Lincoln Continental Mark VI

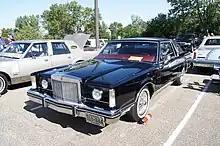
Continental Mark VI with optional touring lights (1982 Signature Series two-door)

The Continental Mark VI is based on the Ford Panther platform, shared with the Lincoln Town Car and other Ford Motor Company full-size cars of the 1980s into the late 2000s in North America. The Mark VI is rear-wheel drive with body-on-frame construction; it is fitted with coil-spring suspension on all four wheels.